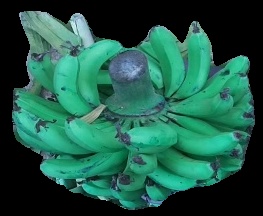
Variety: pachbale
Grade: grade3